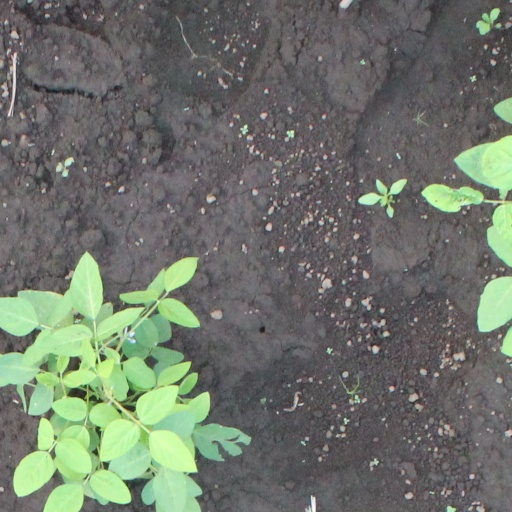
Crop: soybean